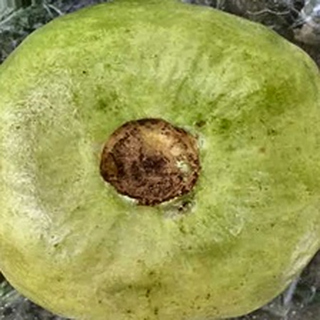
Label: healthy_guava